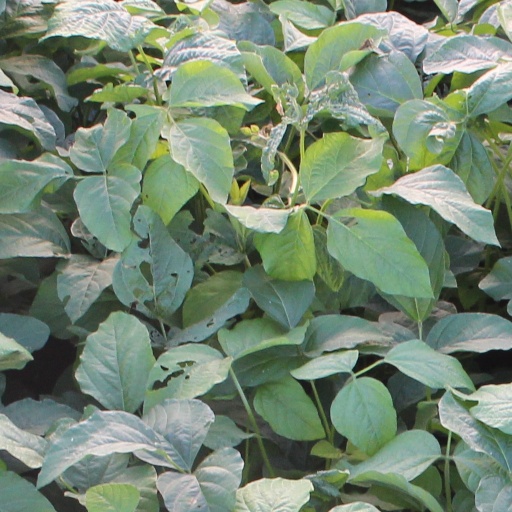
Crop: soybean